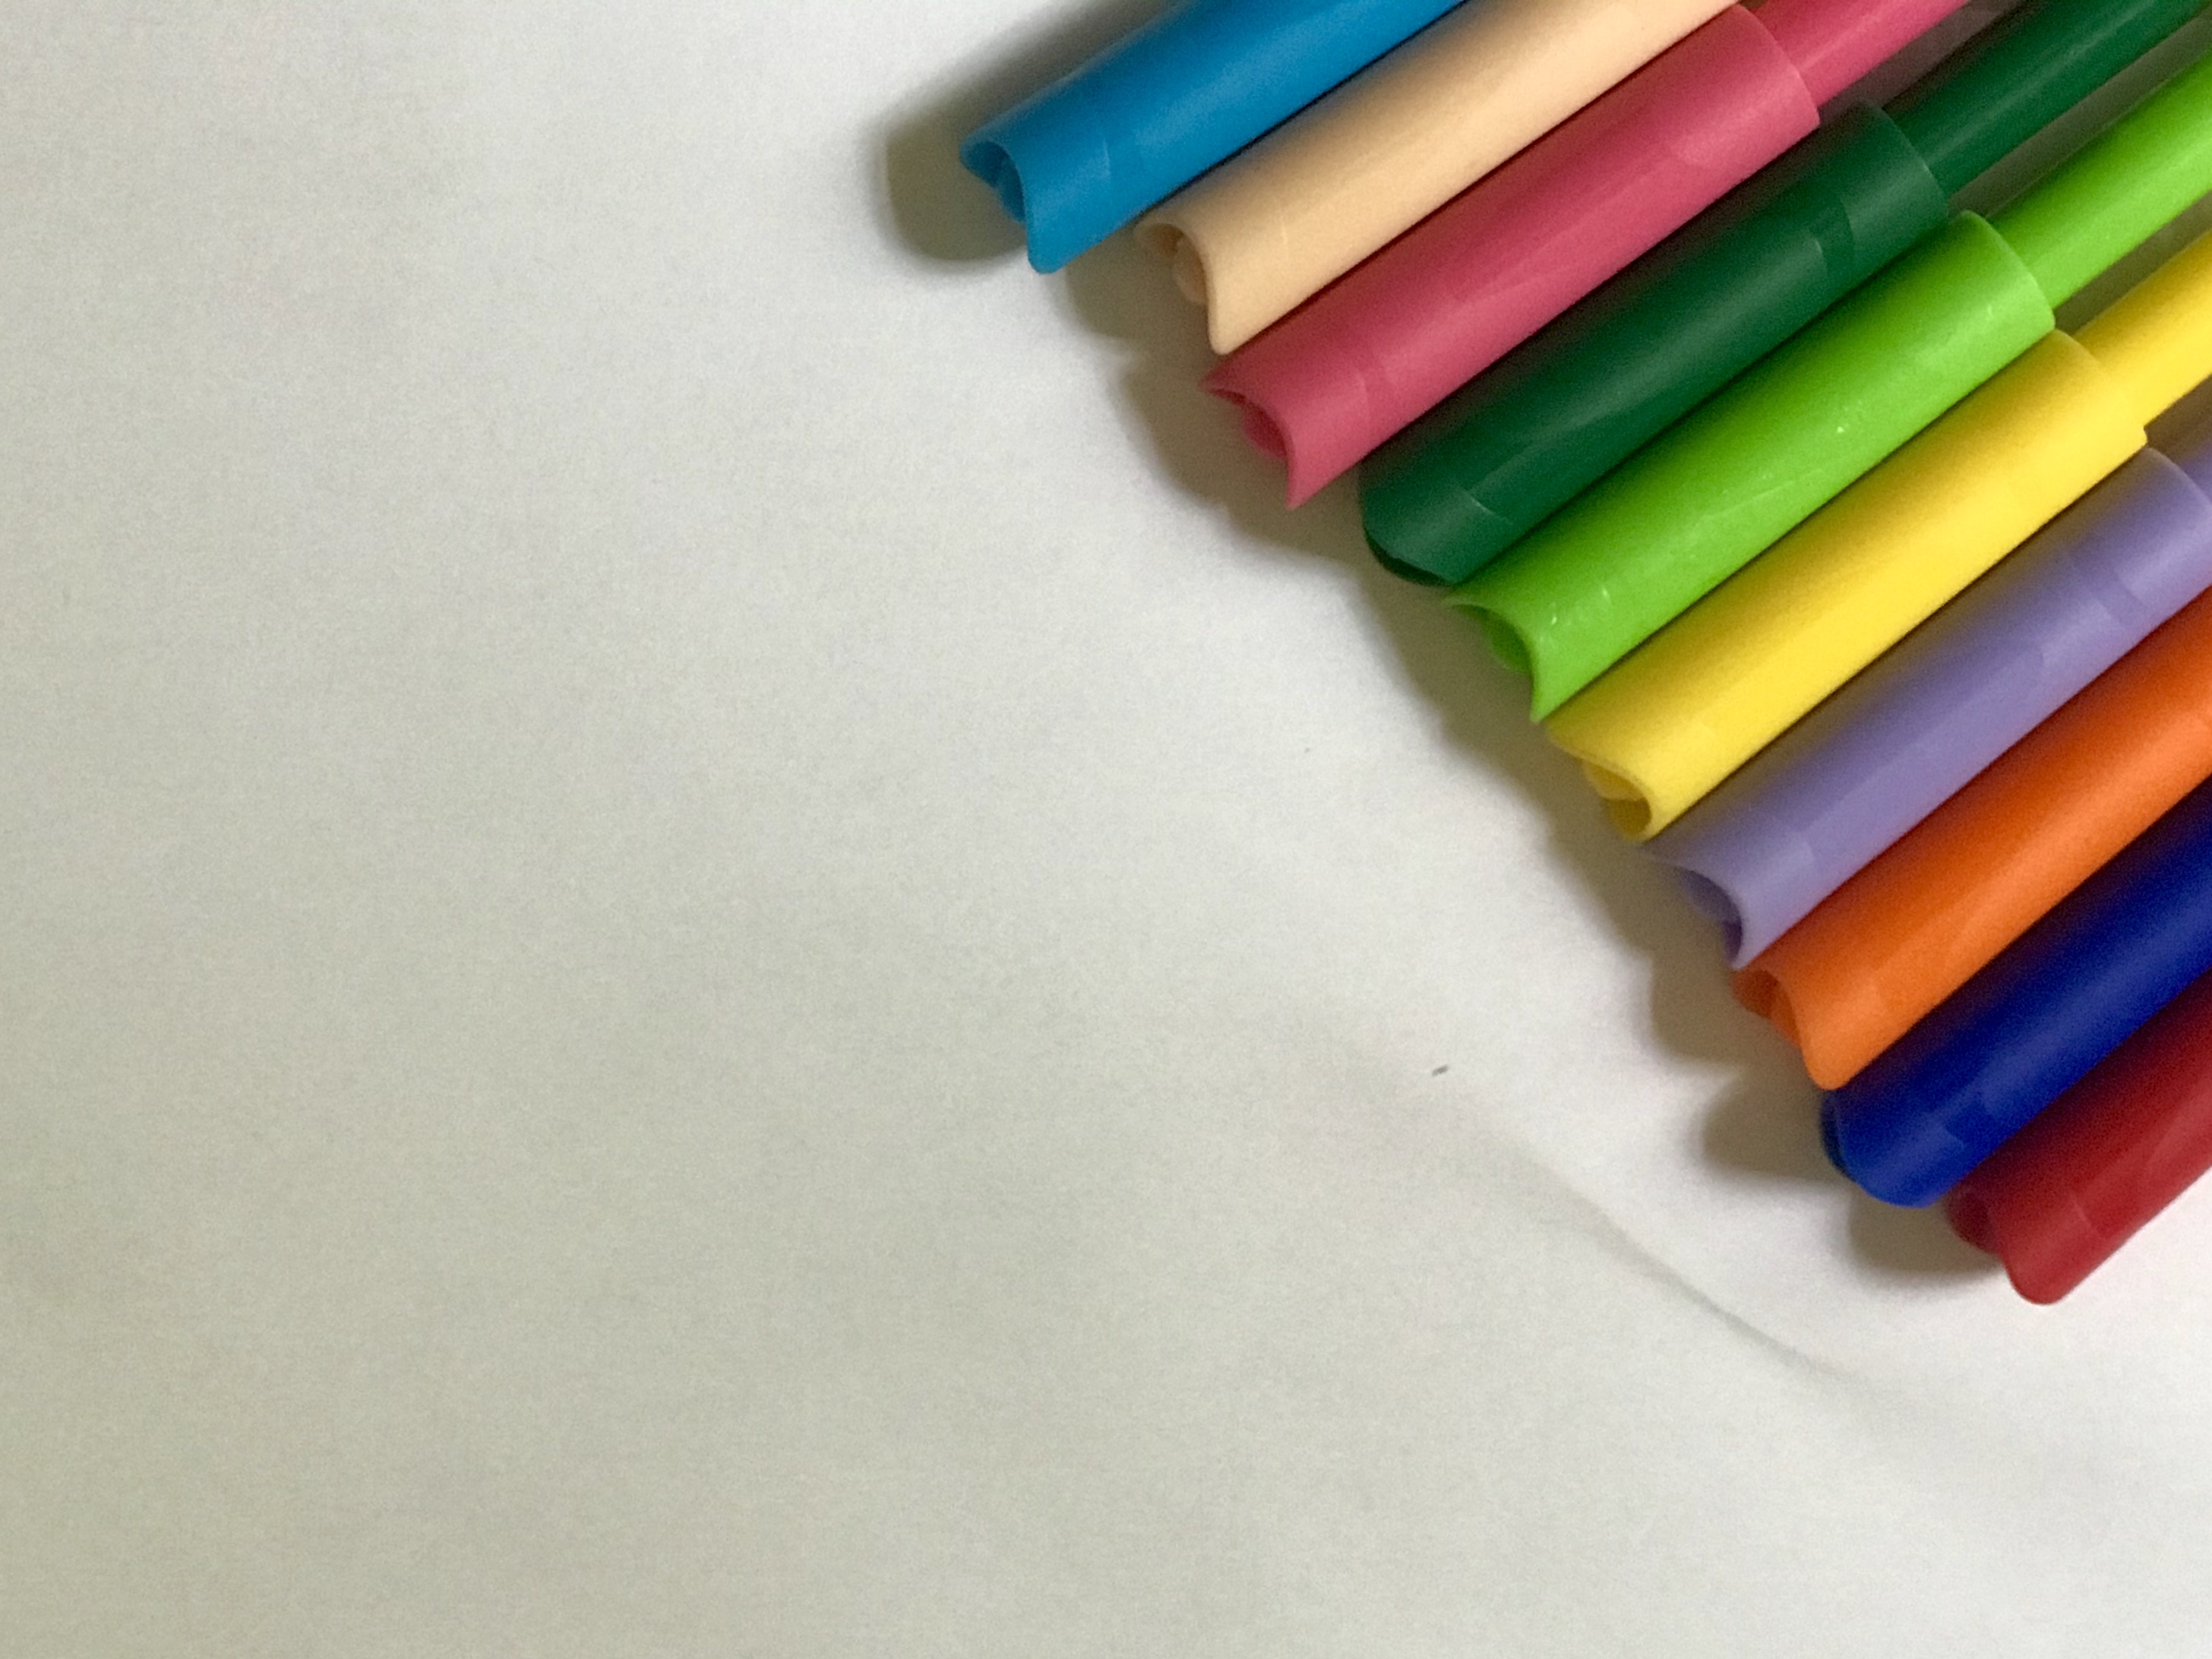
colors, colored pencils, turquoise, Colorfulness, writing implement, pencil, office supplies, Material property, crayon, pastel, marker pen